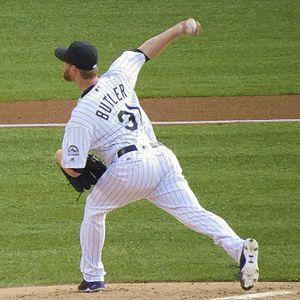
Timothy Edward Butler est un lanceur droitier des Ligues majeures de baseball jouant avec les Rockies du Colorado.